Richards Brothers

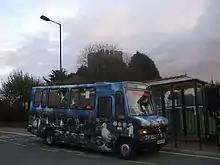
Plaxton Beaver bodied Mercedes-Benz T2 on the "Poppit Rocket" service in Cardigan in November 2007

Richards Bros' coaches carry a white livery with a variety of logos. The current bus livery is silver towards the front with a dark blue skirt which rises at the rear to cover the rear of the bus. This was 'pinched' from the Optare demonstration livery. This was preceded by a silver upper half with a blue skirt running straight along the bus with a red stripe along the side slightly above the blue. This in turn was preceded by a blue and maroon colour scheme, with more white added in for the coaches.